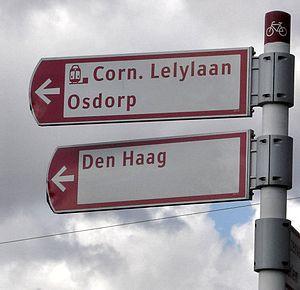
Gerard Unger est un typographe, créateur de caractères, enseignant et auteur néerlandais.